Mack Avenue Skullgame

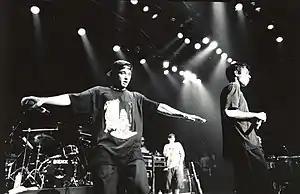
Comparisons were drawn between "Mack Avenue Skullgame" and the Beastie Boys (1992).

The album is influenced by vintage Detroit funk, the dual-guitar aggression of MC5, and punk rock. Further inspirations include P-Funk, the Stooges, Isaac Hayes and Curtis Mayfield. The record is also dedicated to the guitarist Eddie Hazel, who influenced many of the album's licks. "The Wire" comment that the "rock 'n' soul-inflected" album is highly indebted to groove-based Detroit music. While Big Chief remained a rock band at core, they bolstered their "aggressive riffs" with brass and funk sensibilities evocative of George Clinton, according to Stubbs. The critic Tony Norman writes that the record is "as fluid and funky" as Blaxploitation music but with "the requisite amount of feedback and noise" to make it acceptable to audiences who ignored black music in the 1970s. Comparisons have been made with the Beastie Boys' albums "Check Your Head" (1992) and "Ill Communication" (1994), albeit with a stronger emphasis on funk and soul, and the soundtracks of Blaxploitation films like "Shaft's Big Score" (1972) and "Three the Hard Way" (1974).